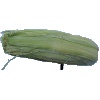
Label: Corn Husk 1